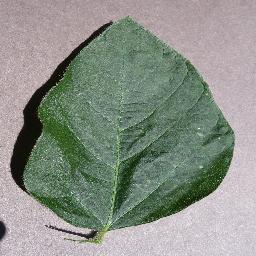
Label: Soybean___healthy